1947 World Series

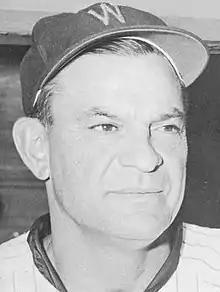
Cookie Lavagetto

The Yankees entered Game 4 aiming to take a three games to one lead in the best-of-seven series, and came one out away from doing this. They scored a run in the first on a bases-loaded walk off Harry Taylor and another in the fourth on Johnny Lindell's double after a leadoff triple off Hal Gregg. Bill Bevens, the Yankee starter, pitched innings without allowing a base hit, but allowed a run in the fifth on Pee Wee Reese's fielder's choice after two walks and a sacrifice bunt. No pitcher had ever thrown a no-hitter in a major league World Series game.